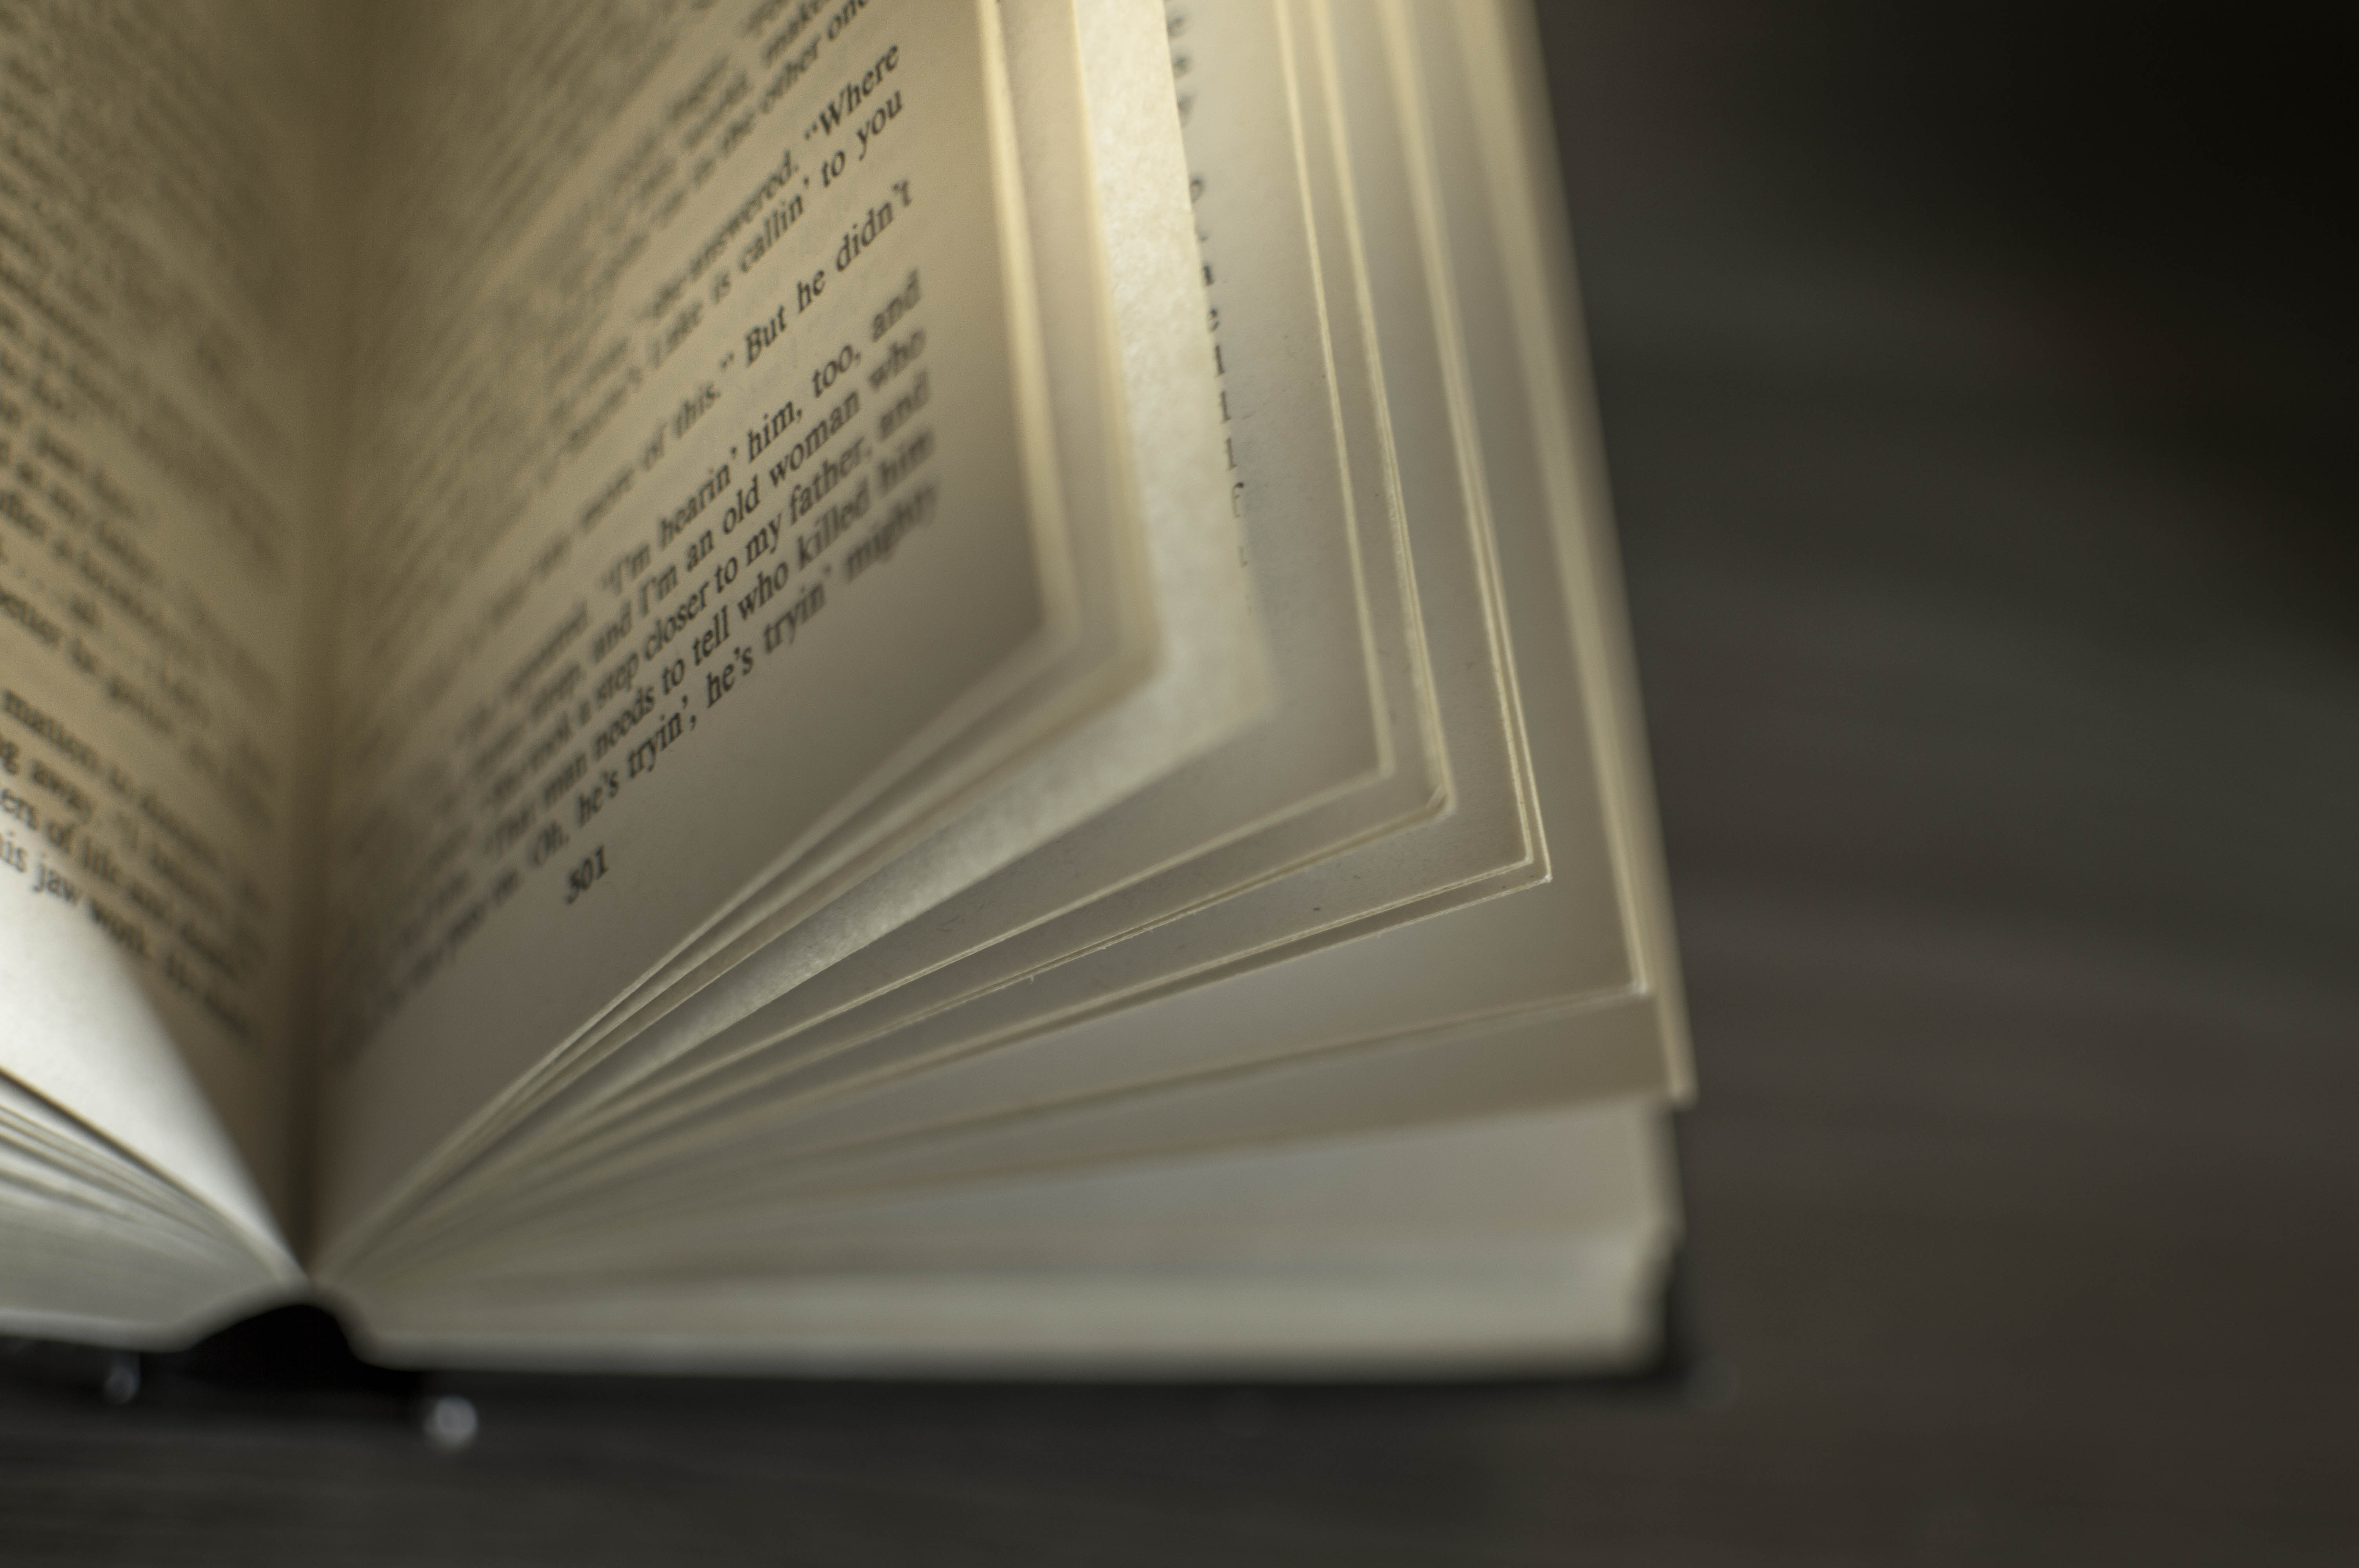
book, novel, wing, light, wood, white, ceiling, macro, material, pages, shape, window covering